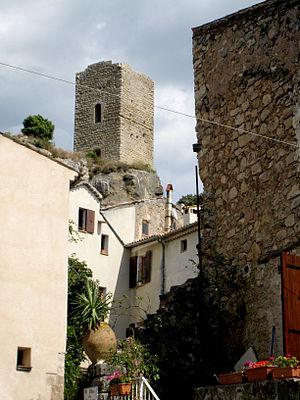
Tour sarrasine (Inscrit) This building is indexed in the Base Mérimée, a database of architectural heritage maintained by the French Ministry of Culture,
Châteaudouble est une commune française située dans le département du Var en région Provence-Alpes-Côte d'Azur.